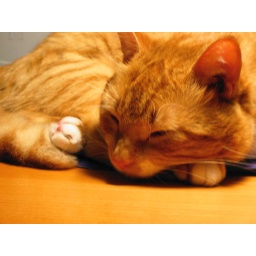
Sleeping under the heat of a desk lamp